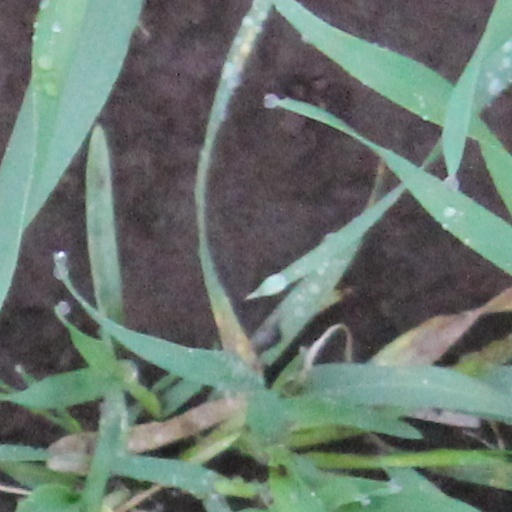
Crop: wheat